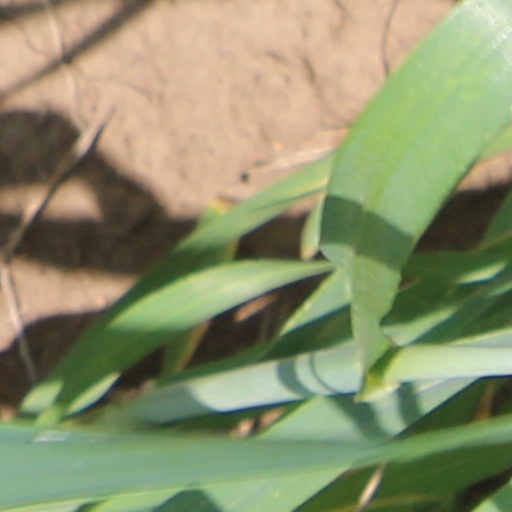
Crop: wheat